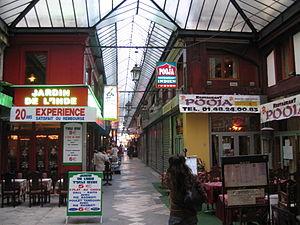
Passage Brady, Paris 10e
Le passage Brady est un des deux passages couverts du 10ᵉ arrondissement de Paris. Il a été construit en 1828.
Paris [pa.ʁi] est la ville la plus peuplée et la capitale de la France.
Les passages couverts de Paris, en France, sont un ensemble de voies tracées au milieu des immeubles, abritant le plus souvent des galeries commerciales, et qui sont recouverts d'une structure protectrice.